Immigration in Honduras

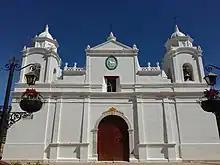
Ojojona, a colonial town founded by Spanish conquistadors.

The history of immigration in Honduras is given as a continuation of the Spanish colonization of the American continent. Each period brought different national and ethnic groups from the Iberian peninsula. The first Spaniards who arrived and settle in Honduran soil where Extremadurans and Andalucians. On the later fifteenth century more Spanish arrived to New Spain, followed by Africans, most of them slaves. In 1797 the Garifunas were expelled by the English from the island of San Vicente, to the nearby islands from Roatán and Trujillo.